Kenneth Melani

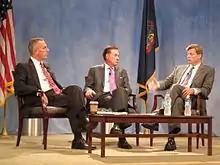
Melani (center) at a 2011 healthcare summit with Congressmen Timothy F. Murphy (left) and Jason Altmire (right).

In 1989, he was appointed chief medical officer for Blue Cross of Western Pennsylvania. The position had historically been staid one, typically filled by a doctor nearing retirement. Instead, Melani, who was a generation younger than his peers, took the Blue Cross on a new direction, especially the Health Related Services division and Keystone Health Plan West. He pushed Blue Cross towards the managed care model of health services delivery, a move that proved to be prescient as that model would control over 85% of the market by 1996. Melani was appointed named vice president of strategic business development and health services of the new joint company. During this time, Blue Cross of Western Pennsylvania merged with Harrisburg's Pennsylvania Blue Shield, which proved to be administratively difficult to manage and saw significant operating losses for some time. The company was re-christened Highmark